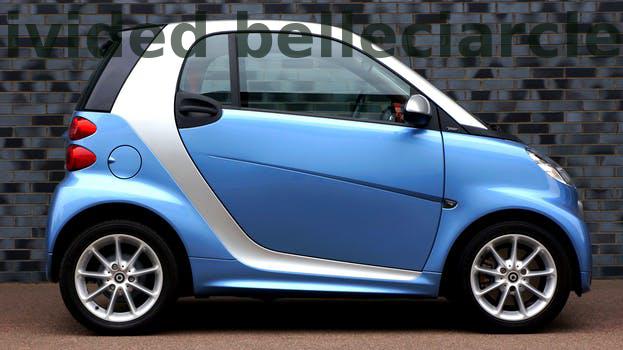
Label: Watermark